Nina de Vries

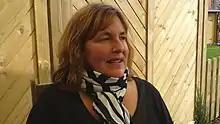

Nina de Vries (born 21 January 1961 in IJmuiden, the Netherlands) is a Dutch sexual assistant who has lived and worked in Germany since 1990. She distinguishes between "Sexual Assistance" and "Surrogate Partnership", terms which are commonly used interchangeably. Over the years her focus has shifted to the work with severely disabled people as well as the education and training of sexual assistants. In addition, she is responsible for elderly care facilities and facilities in which people with different kinds of impairments have found a new home.